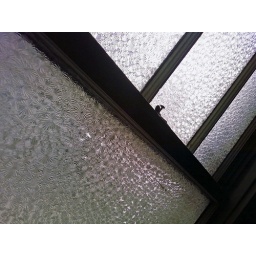
frosted window in the laundry room of my apartment building